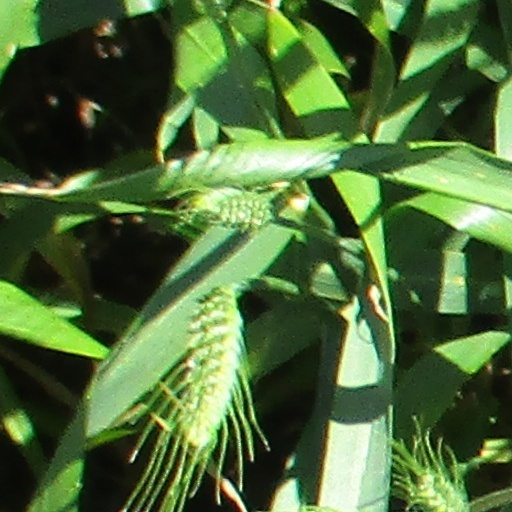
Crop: wheat